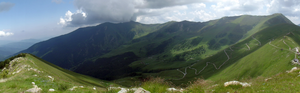
Cime Ventose (Alpes Liguriennes): panorama avec les monts Tanarel, Saccarel, Frontè et la Cime Garlenda Italiano: La Cima Ventosa (Alpi Liguri): panorama verso sud, con i monti Tanarello, Saccarello, Frontè e la Cima Garlenda